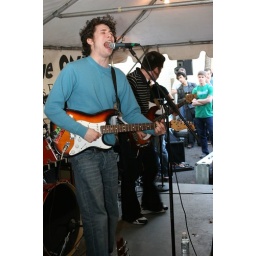
dogs die in hot cars